City walls and gates of Legnano

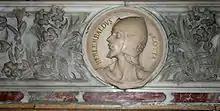
Medallion depicting Erlembaldo II Cotta in the Basilica di San Calimero in Milan

The main urban agglomeration of Legnano was developed in an elongated shape following the direction traced by a road that, together with the aforementioned Roman road passing through , a separate and independent village from the main settlement of Legnano, constituted the primary communication system with the surrounding area. Legnanello is indeed one of the two original nuclei of modern Legnano. Since medieval times, Legnano was divided into two parts: the larger and more significant agglomeration located on the right bank of the Olona, corresponding to the modern city center (the so-called "Contrada Granda", in Legnanese dialect), and a smaller village, Legnanello, on the left bank of the river, along the Olonella. The two inhabited centers later merged into a single urban conglomerate with the building expansion of the 20th century.